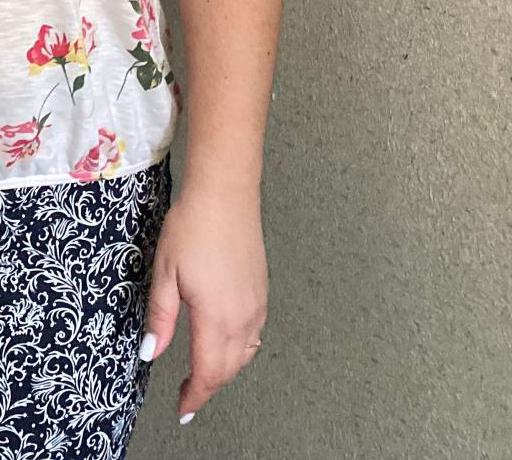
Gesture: no_gesture